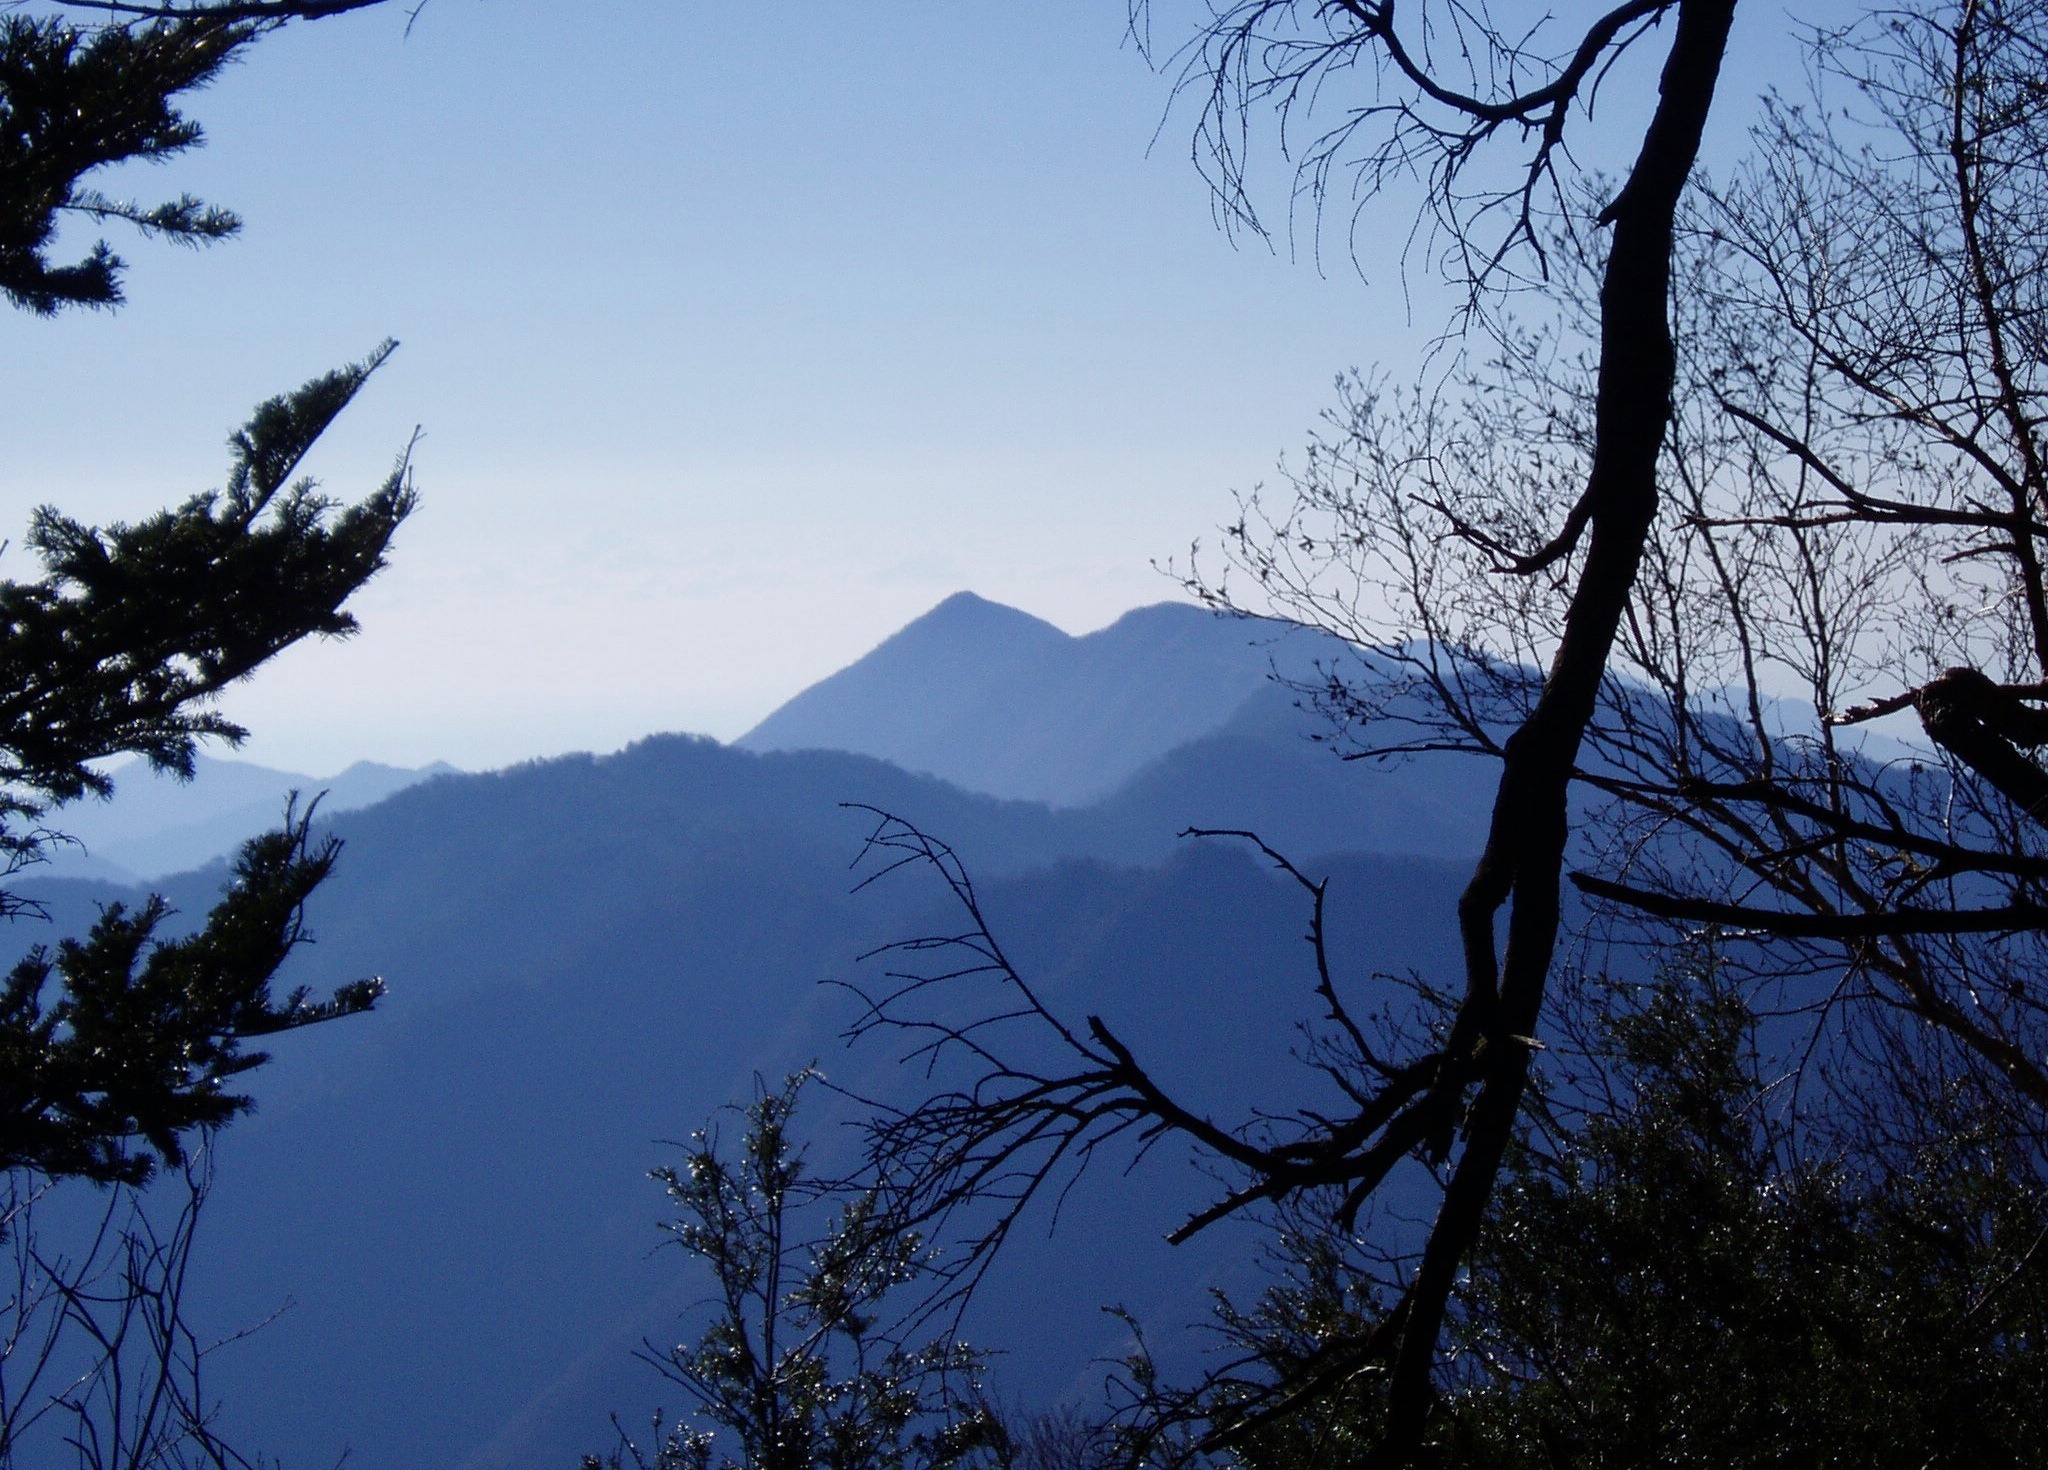
landscape, tree, nature, forest, wilderness, branch, mountain, snow, winter, cloud, plant, sky, countryside, morning, valley, mountain range, country, scenic, weather, gorge, japan, season, ridge, outside, clouds, mountains, ravine, vista, geographical feature, atmospheric phenomenon, woody plant, mountainous landforms